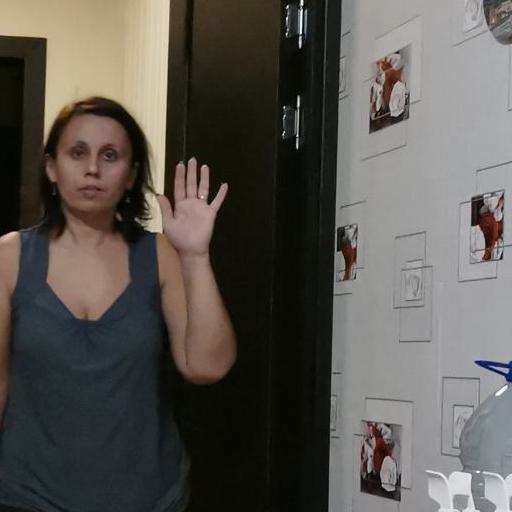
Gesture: palm